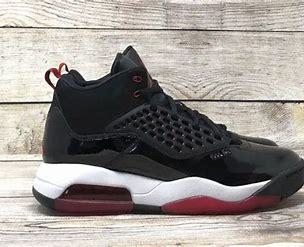
Brand: Jordan
Model: Maxin 200